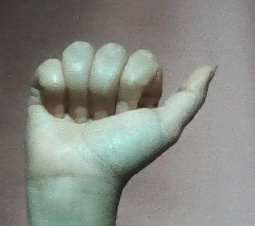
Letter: dhad